The Gay Deception

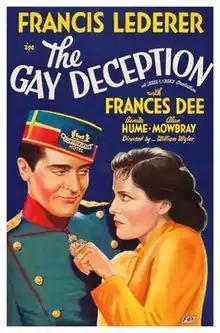
Film poster

The Gay Deception is a 1935 romantic comedy film starring Francis Lederer and Frances Dee. Writers Stephen Morehouse Avery and Don Hartman were nominated for the Academy Award for Best Story.